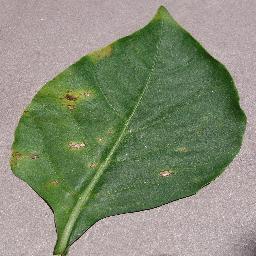
Label: Pepper,_bell___Bacterial_spot